Margin (economics)

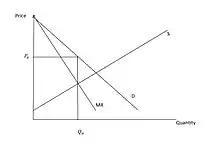
Monopoly market behaviour

In the instance of a company holding a monopoly over a particular market, the company now acts as price makers rather than price takers, and will regulate the quantity supplied and price sold to maximise profits. In an environment where they can not enact price discrimination, monopolistic companies will theoretically use the concept of marginalism to maximise profit.